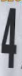
Number: 4